Brian Qvale

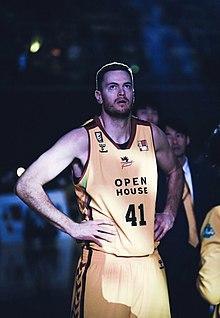
Qvale in Japan 2020

Brian Arthur Qvale (born November 3, 1988) is an American professional basketball player who last played for Toyotsu Fighting Eagles Nagoya of the Japan - B2 League. He played college basketball for the University of Montana before moving to Europe and playing for teams in Turkey, Belgium and Germany.